Homer's Phobia

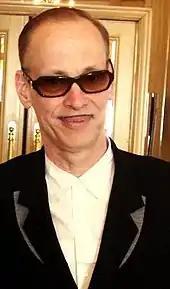
John Waters instantly accepted the invitation to guest-star in the episode.

The original concept for the episode came from a few lines of show ideas written by George Meyer. One of them read "Bart the homo", and Ron Hauge was selected to write the episode, with the story stemming from that line. The idea of using filmmaker John Waters as a guest star had been around for a while. Many of the staff were fans of his work, and showrunners Bill Oakley and Josh Weinstein had planned to use him in an episode called "Lisa and Camp", which revolved around Lisa "discovering the joys of campy things". Their idea was combined with Meyer's, and it became this episode. The episode was originally titled "Bart Goes to Camp", but was renamed because the joke was too oblique. Mike B. Anderson directed the episode, telling "The Gold Coast Bulletin": "When I read the script I was enthralled, not only because of the visual possibilities, but also because the story felt very solid. It was engaging and surprising and I really put heart into that episode."